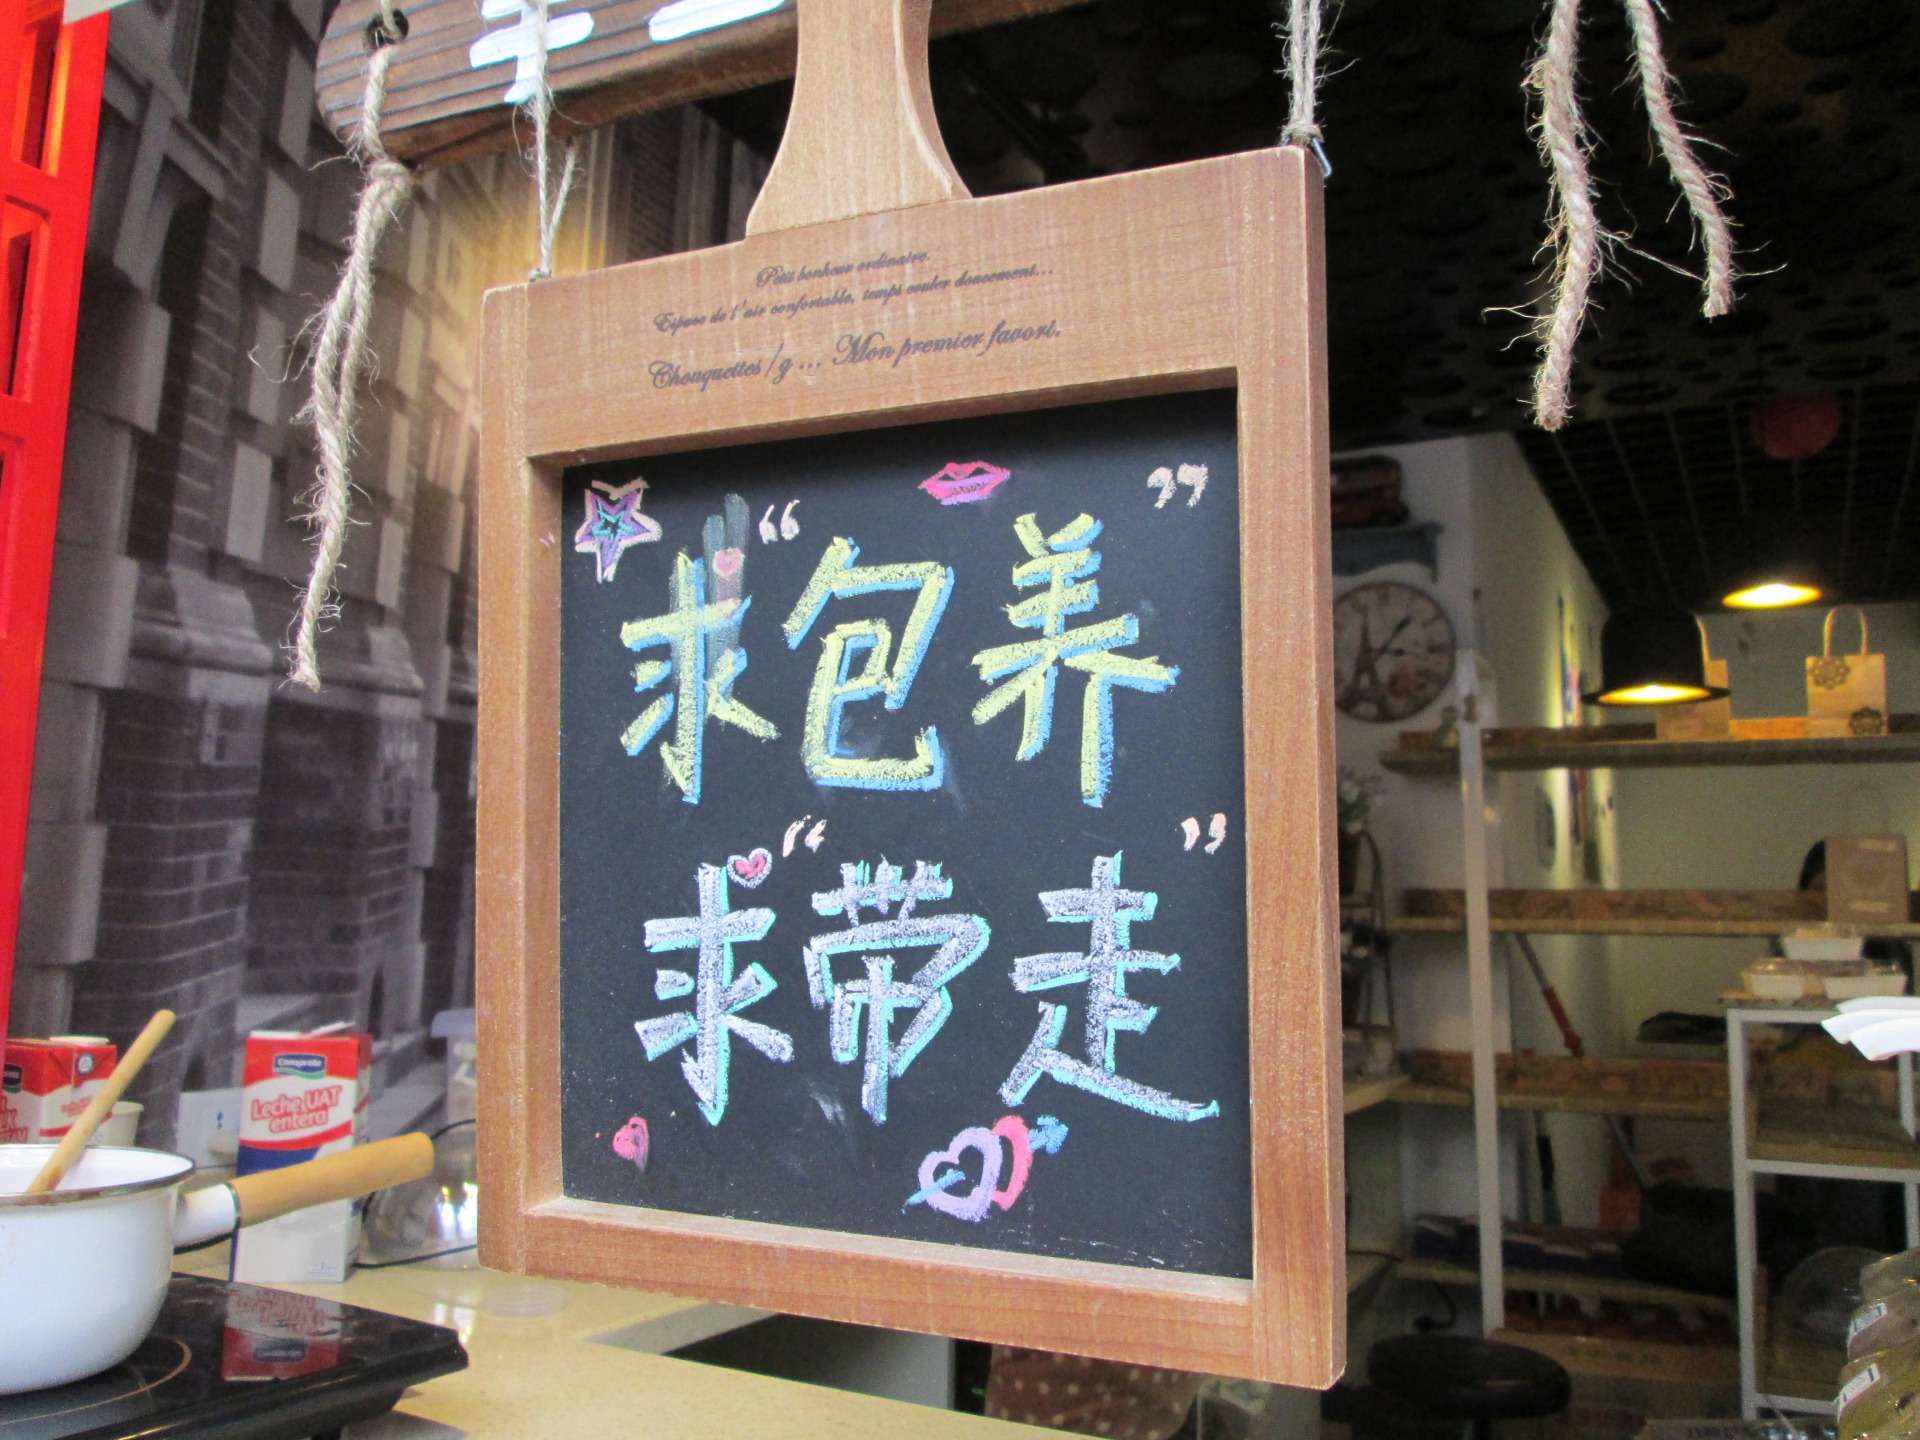
window, shop, art, billboard, display device, wuchang, canna forest